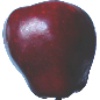
Label: Apple Red Delicious 1